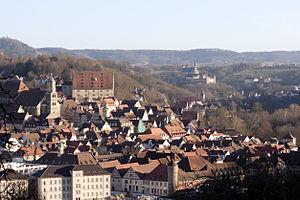
Schwäbisch Hall est une ville du land de Bade-Wurtemberg en Allemagne. Avec ses 38 183 habitants, elle est la préfecture et la plus grande ville de l'arrondissement de Schwäbisch Hall, qui fait partie de la région Heilbronn-Franconie. L'arrondissement actuel est issu du regroupement des anciens arrondissements Crailsheim, Gaildorf, Gerabronn et Schwäbisch Hall entré en vigueur depuis le 1ᵉʳ janvier 1973. Il est situé au sud de la plaine de Hohenlohe et à l'est ou nord-est des monts de Souabe et Franconie, petit massif du keuper dont une partie appartient à l'arrondissement de Schwäbisch Hall jusque la commune de Mainhardt. L'arrondissement de Schwäbisch Hall fait partie des régions à faible densité de population en Allemagne.